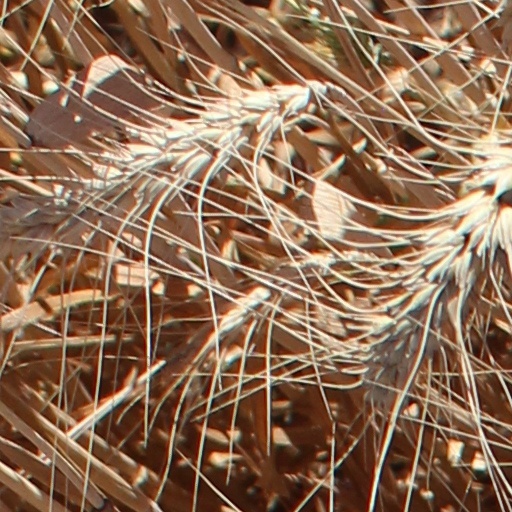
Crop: wheat